Membrane distillation

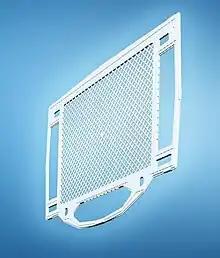
The hydrophobic membranes (or PP foils) are welded at both sides of the memsys frame. This frame are designed to combine and distribute vapor, feed, non condensable gas and distillate flows.

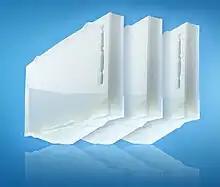
Different numbers of memsys frame are vibration welded as memsys module (e.g. steam raiser, membrane stage and condenser). GOR and capacity of memsys module can be easily modified deponding on the application or customer's needs.

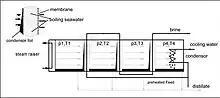
Diagram of memsys V-MEMD process

The typical vacuum multi-effect membrane distillation (e.g. the memsys brand V-MEMD) module consists of a steam raiser, evaporation–condensation stages, and a condenser. Each stage recovers the heat of condensation, providing a multiple-effect design. Distillate is produced in each evaporation–condensation stage and in the condenser.